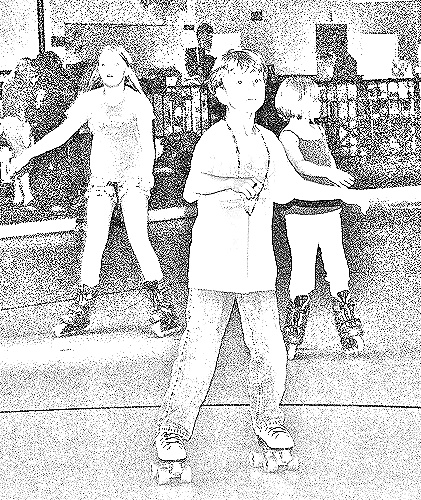
Portrait style: Sketch Portrait